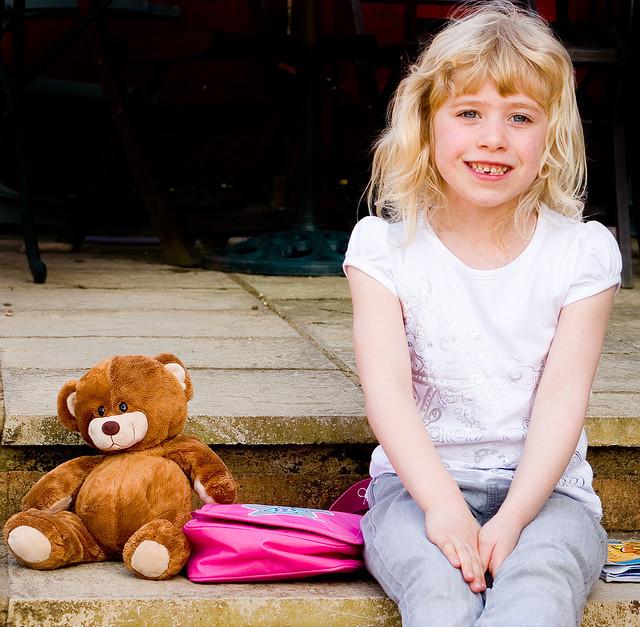
A pretty little blonde girl sitting on steps.